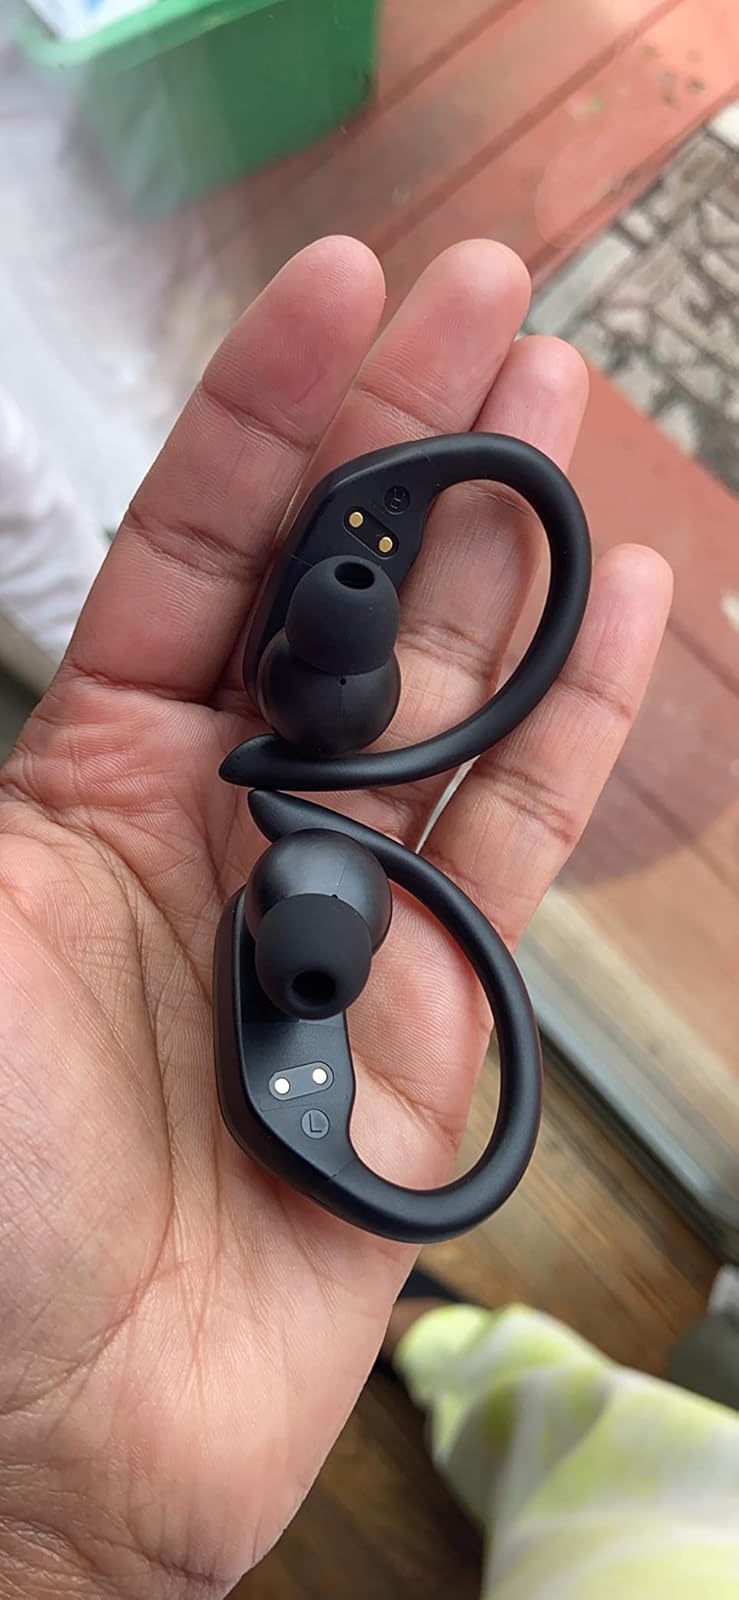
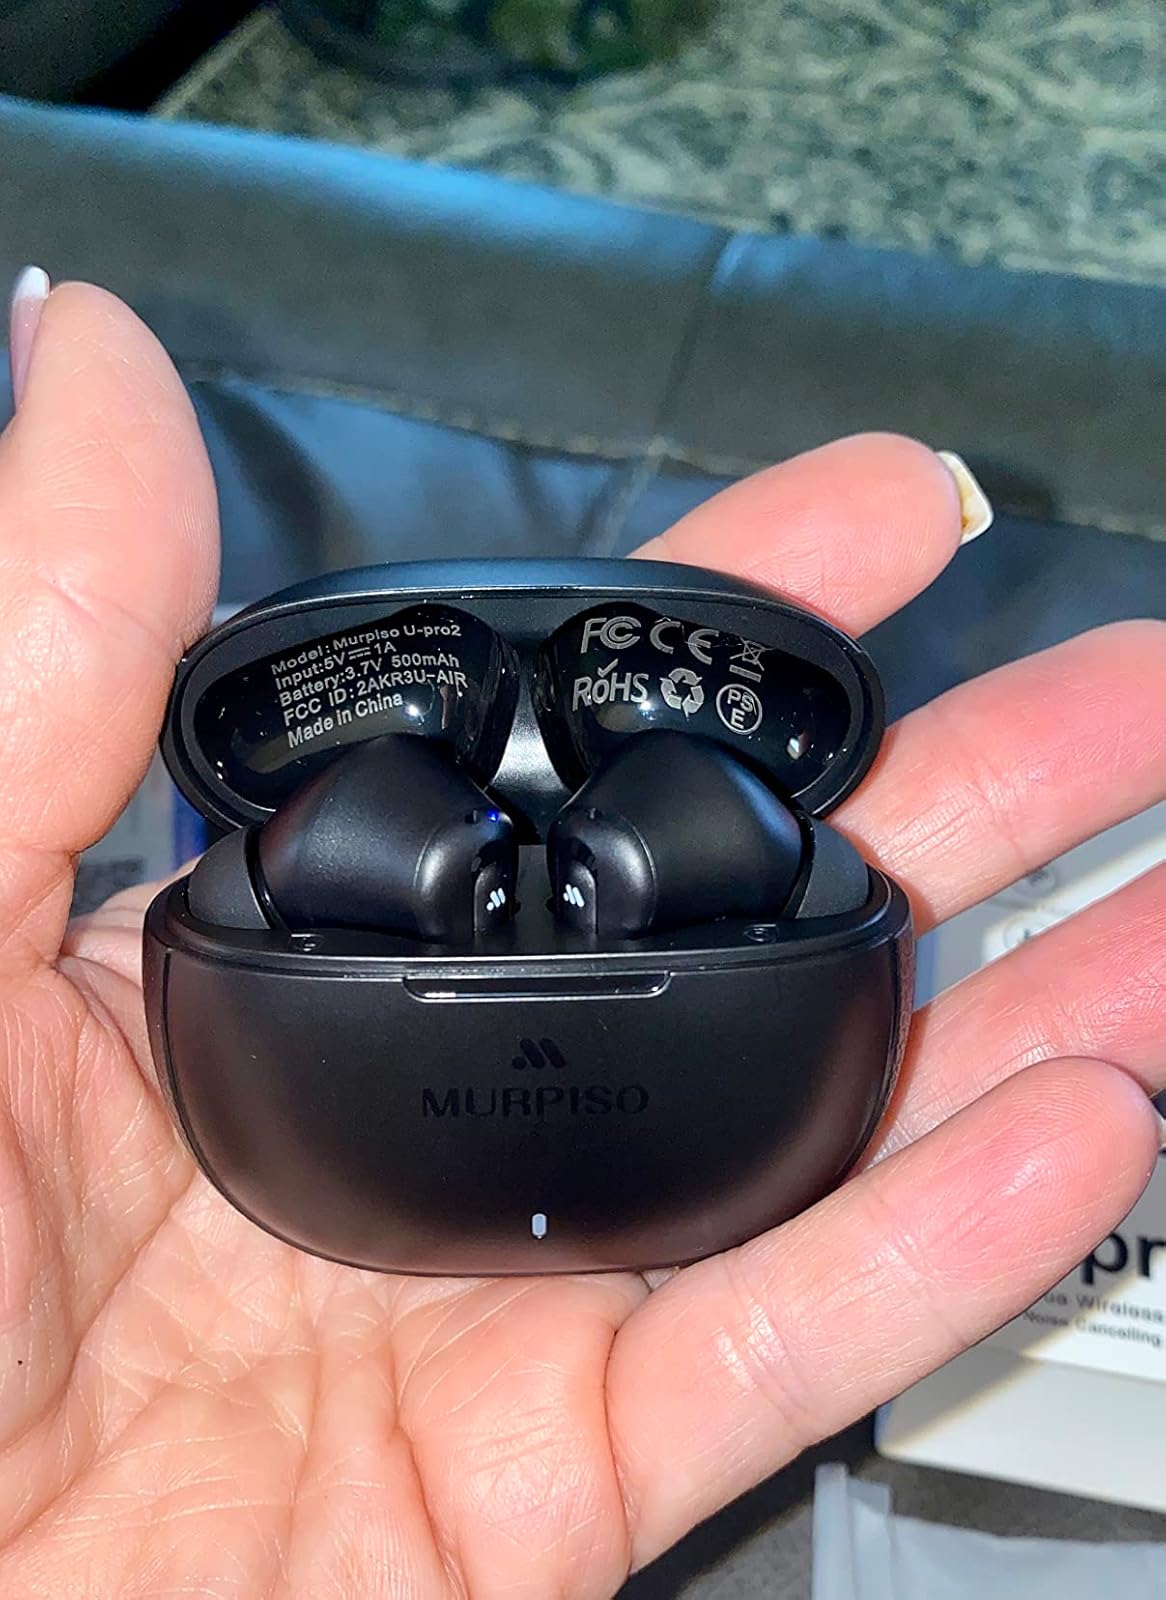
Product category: earbuds
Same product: no